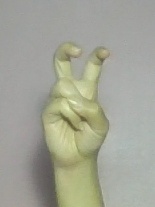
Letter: toot